Edward Hallstrom

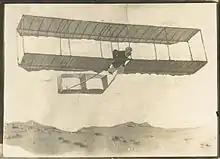
Taylor and his glider, 1909

Hallstrom was a member of the Australian Aerial League, led by George Augustine Taylor. Beginning on 5 December 1909, at the sand hills near the entrance to Narrabeen Lakes, he took turns—along with Taylor, Taylor's wife Florence Mary Taylor, and two others—to make short non-powered flights, in a glider that Taylor had built, based upon the box-kite designs of Taylor's close friend, Lawrence Hargraves. It was intended that the glider would be fitted with an engine to become the first Australian-made aeroplane, but the engine was not delivered, and that honour went instead to John Duigan.